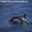
Label: dolphin